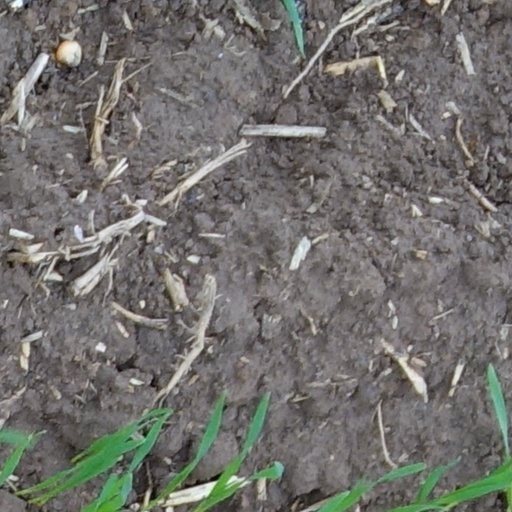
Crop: wheat